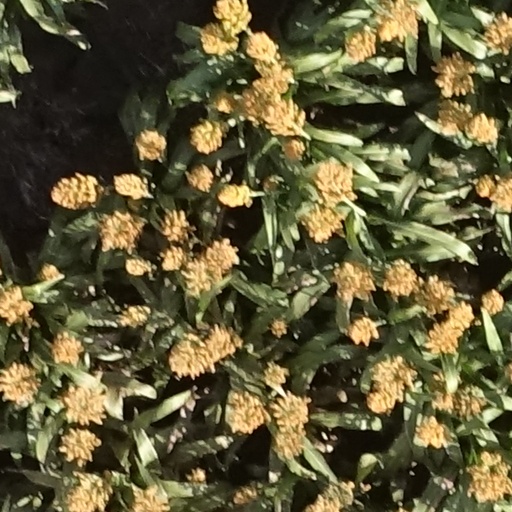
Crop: sorghum